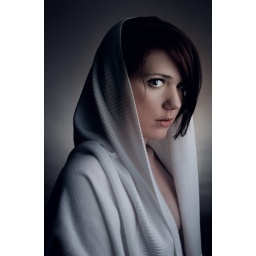
Strobist: one sb-28 on 1/4 through some glasses in the back. and one sb-28 through white umbrella on 1/4 to the right.